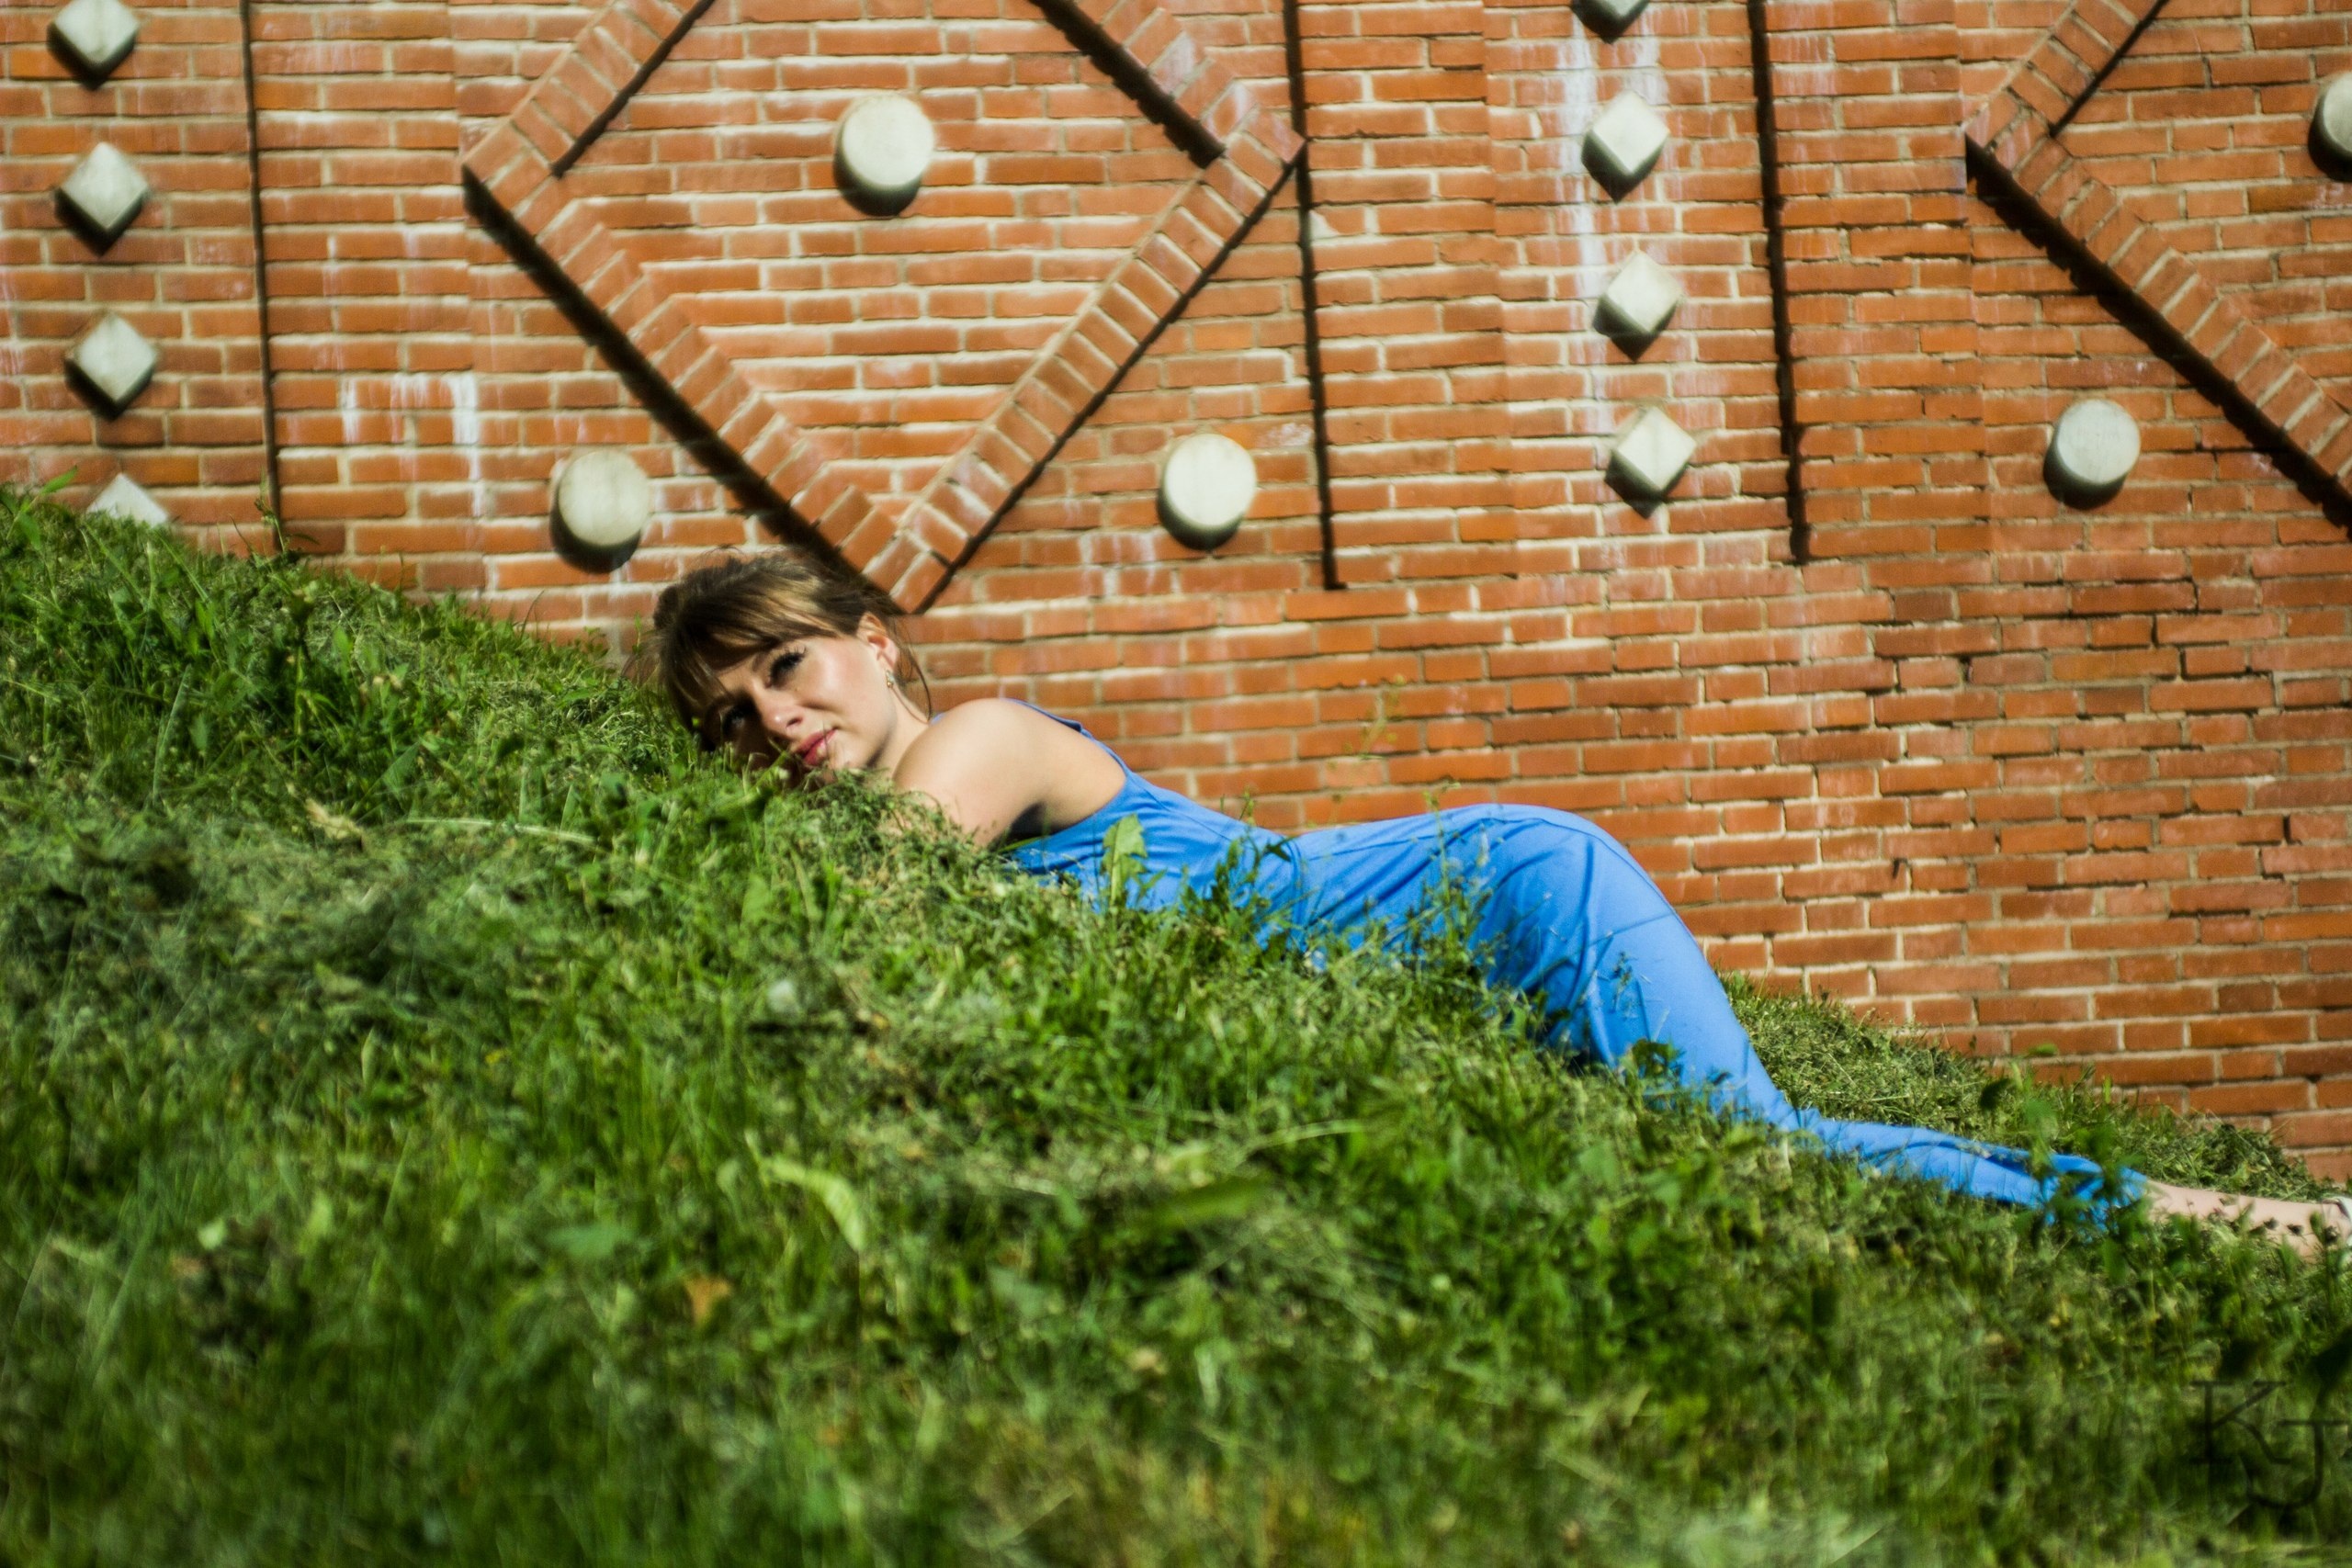
grass, girl, lawn, play, sunlight, leaf, wall, summer, green, park, backyard, greens, flooring, girl in the grass